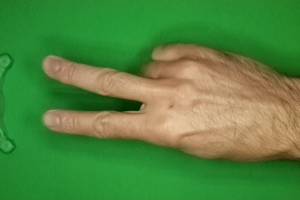
Label: scissors